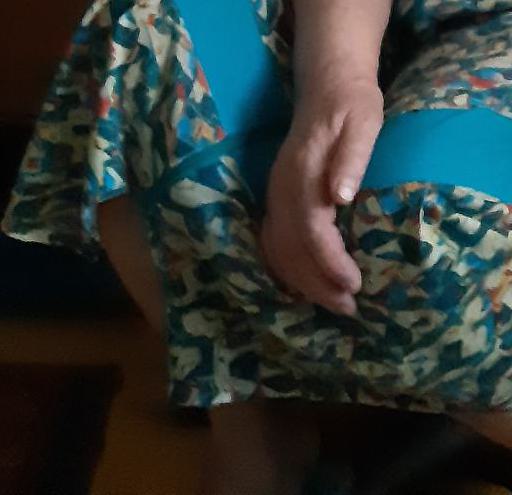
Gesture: no_gesture